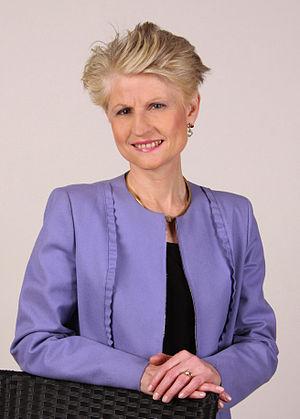
Anna Maria Corazza Bildt, née le 10 mars 1963 à Rome, est une femme politique suédoise, membre des Modérés.